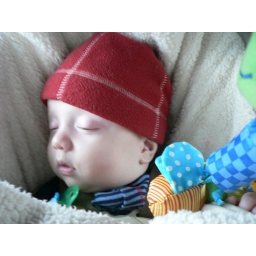
I was facing backwards in the car and shooting blind while Devlin slept in his car seat.